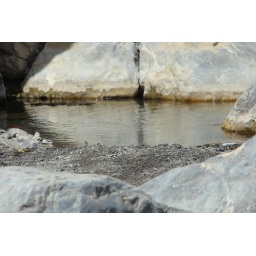
Alake of water surrounded by the big rocks